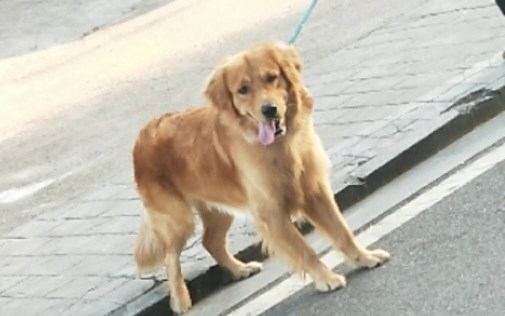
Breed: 5355-n000126-golden_retriever